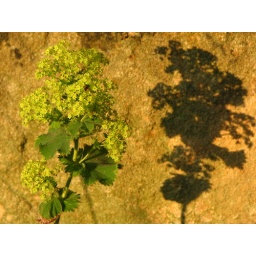
Yellow flower against yellow wall, Sleights, North Yorkshire